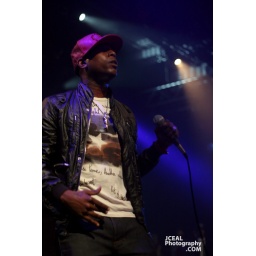
Mos de Talib Kweli rock the house @ Nokia theatre in times square Manhattan